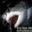
Label: shark